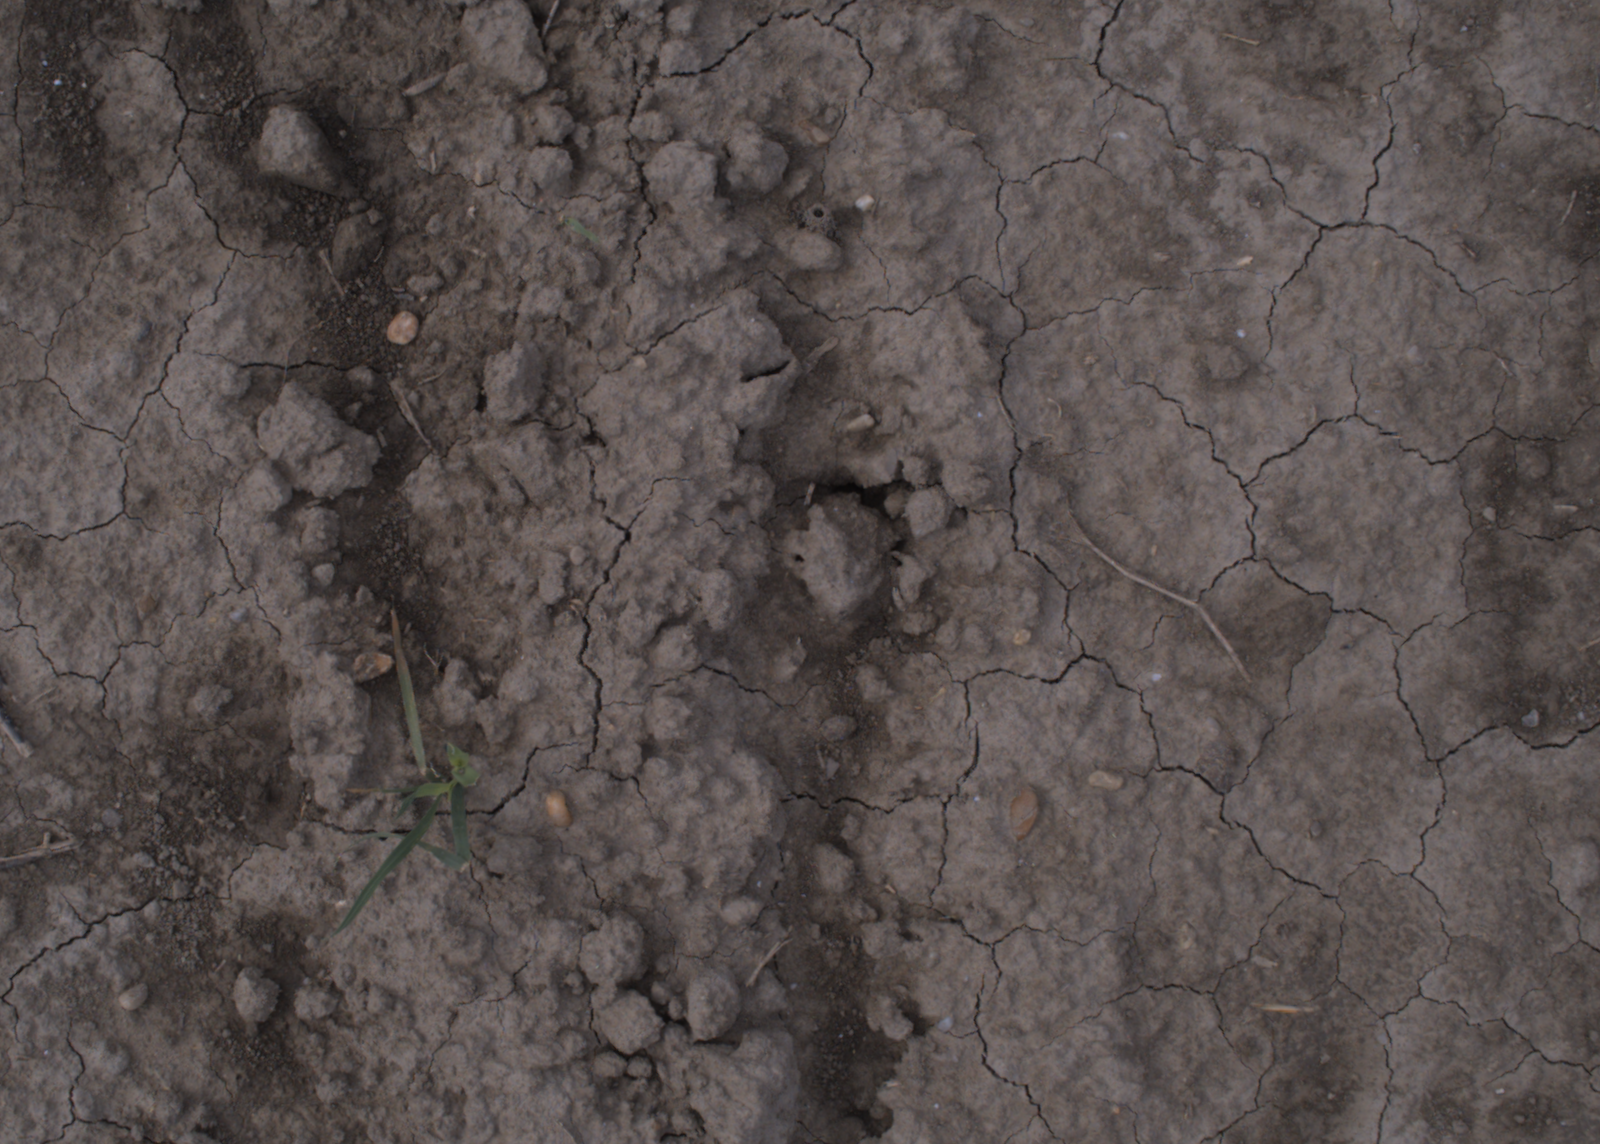
Capture date: 24.08.2020 09:54:24
Weather: mixed
Wind: medium
Seeding date: 21.07.2020
Plant canopy height (mm): 910